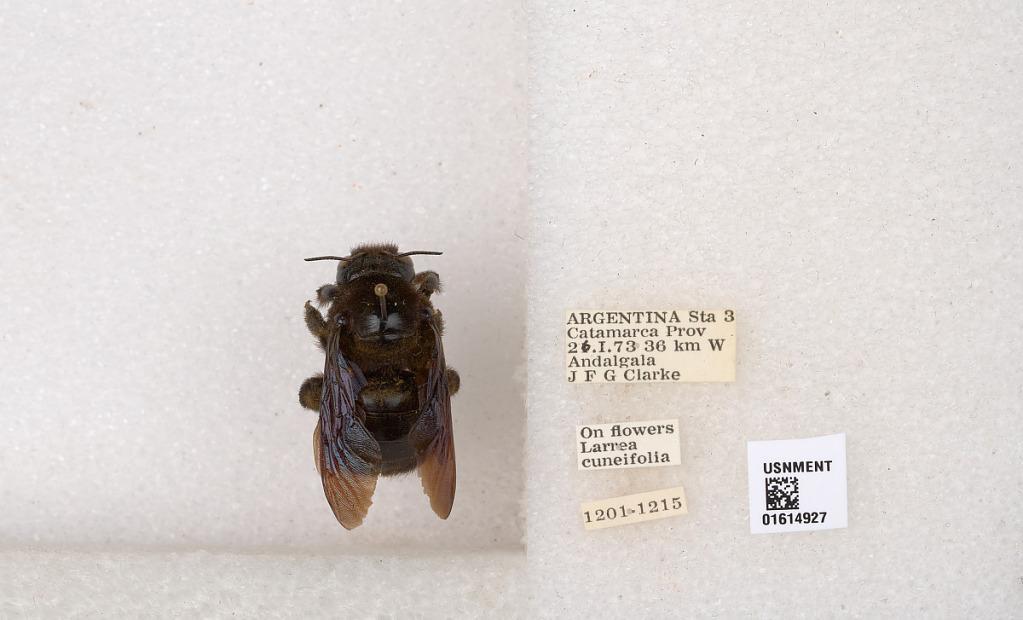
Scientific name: Xylocopa (Neoxylocopa) mendozana Enderlein
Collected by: J. Clarke
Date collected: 1973-1-26
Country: Argentina
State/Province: Catamarca
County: Andalgala
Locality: Sta 3, 36 km W Andalgala